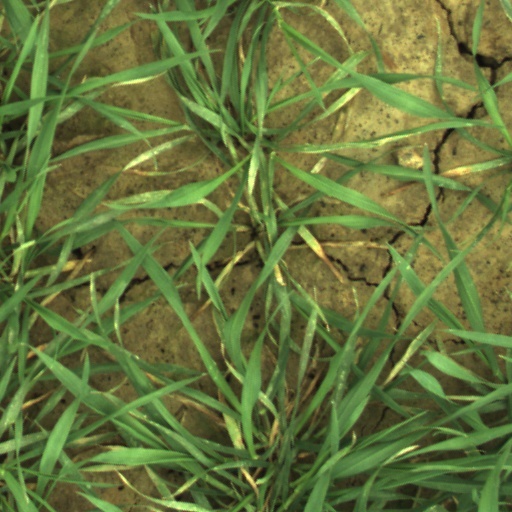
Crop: wheat